1901 Cleveland Blues season

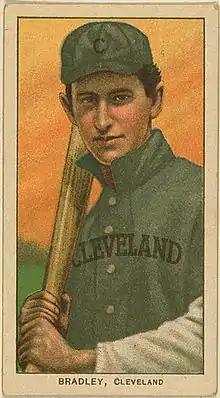
Blues' starting third baseman Bill Bradley

The Cleveland Blues played their first game of the season against the Chicago White Stockings on April 24, 1901. This was the first games in the history of the American League; three other games scheduled that day were rained out. The starting lineup consisted of: Ollie Pickering (RF), Jack McCarthy (LF), Frank Genins (CF), Candy LaChance (1B), Bill Bradley (3B), Erve Beck (2B), Bill Hallman (SS), Bob Wood (C), and Bill Hoffer (P). Hoffer allowed seven runs in the first two innings and the Blues failed to recover, as they lost the game 8–2, earning the first loss in American League history. In the second game of the season, Beck hit the first home run in American League history off pitcher John Skopec, but the Blues lost again, 7–3.